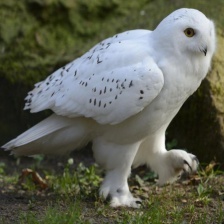
Species: SNOWY OWL
Scientific name: BUBO SCANDIACUS
ImageNet parent category: great_grey_owl